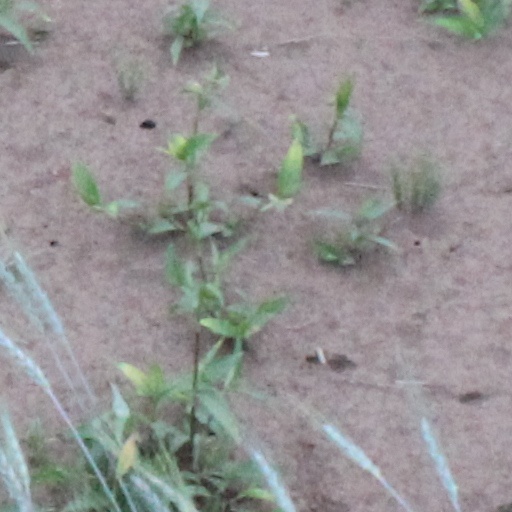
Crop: wheat